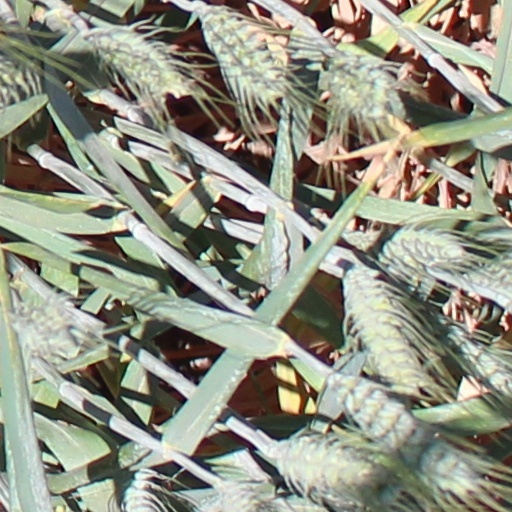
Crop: wheat